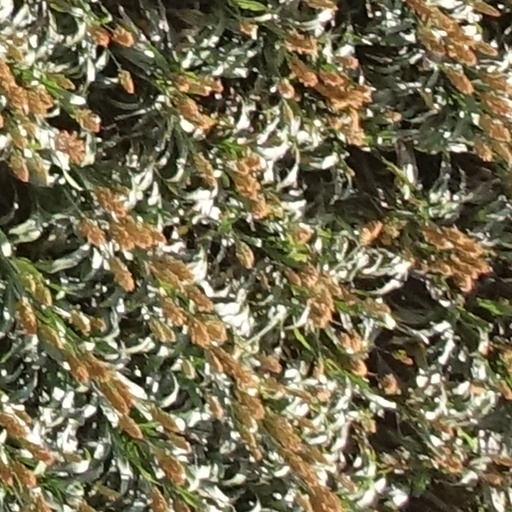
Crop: sorghum